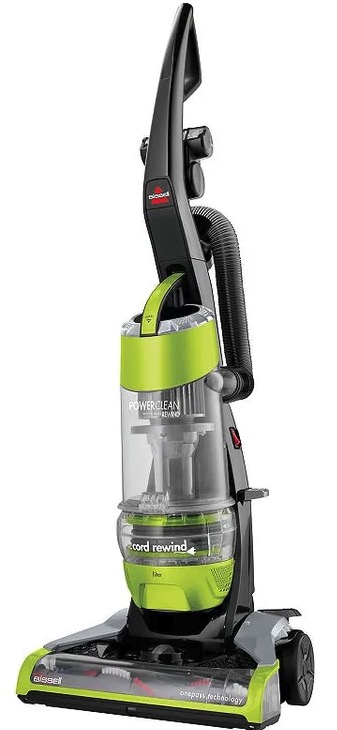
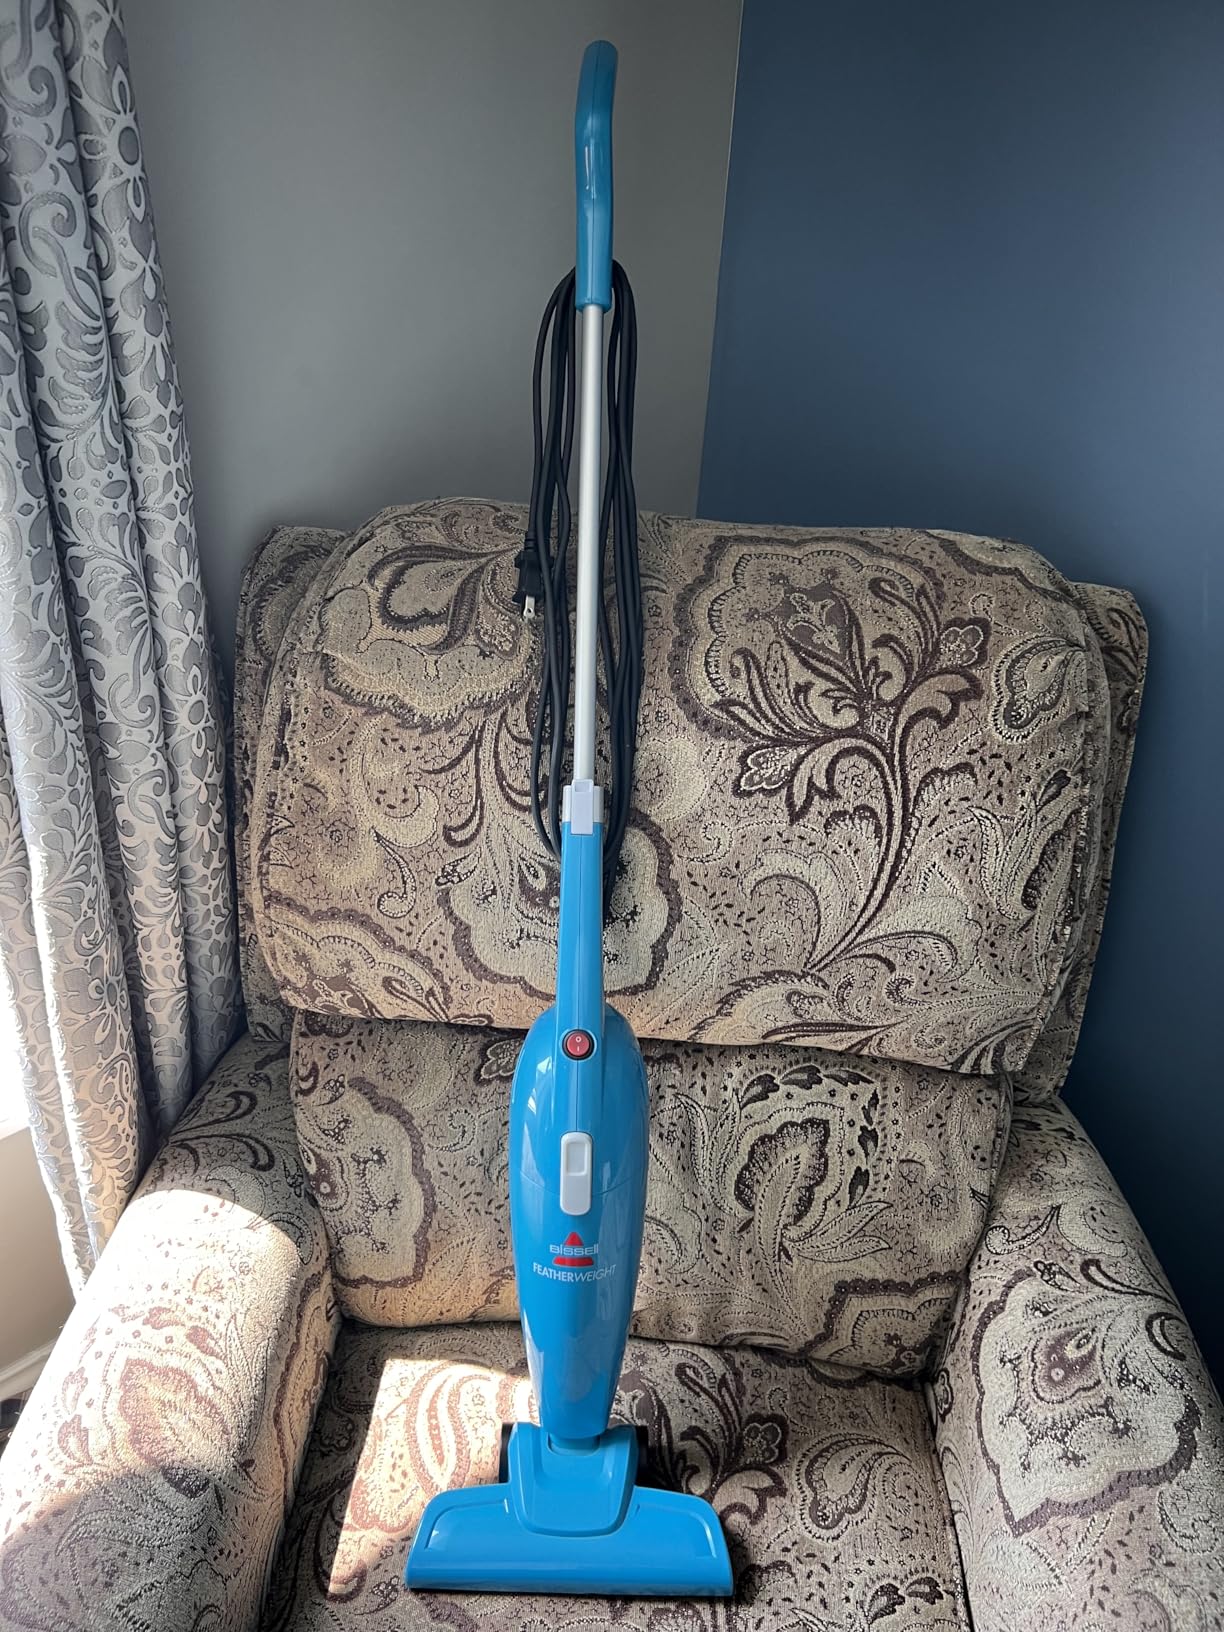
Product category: items_vacuum
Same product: no